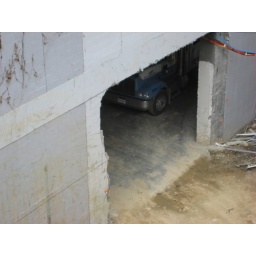
truck in building